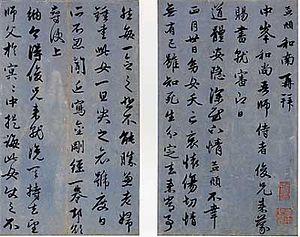
Le terme « trésor national » est utilisé au Japon depuis 1897 pour désigner les biens les plus précieux du patrimoine culturel du Japon,
Le musée d'art Seikadō Bunko est un musée d'art de l'Asie de l'est situé dans l'arrondissement de Setagaya à Tokyo.